1995 Mayfest Storm

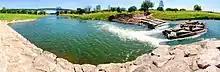
Panorama of Trinity Park

The hailstorm was at the time the costliest non-tornadic severe thunderstorm in U.S. history. Total economic damage was near $2 billion, eclipsing the $500 million damage toll set by the previous costliest hailstorm. The Insurance Council of Texas assessed that insured losses inflicted by the storm amounted to $1.1 billion. Hail sizes associated with the storm ranged between 1.75–4.5 in (4.5–11.5 cm), and at one point the hail covered a region over 3 mi (5 km) wide. At one location in southern Parker County, the hail accumulated to a depth of . The first region of hail produced by the stormencompassing a swath longincluded hail sizes ranging from 2.5–4.5 in (6.5–11.5 cm) and was accompanied by wind gusts topping 55 mph (90 km/h). The second hail swathencompassing a swath longwas associated with hail sizes exceeding 2.25 in (6 cm) carried by winds nearing 90 mph (145 km/h). The large hail led to the hospitalizations of 60 people, with 4 critically injured. Winds were in excess of 65 mph (100 km/h). The subsequent flash flood killed 17 people. There were 20 fatalities overall.